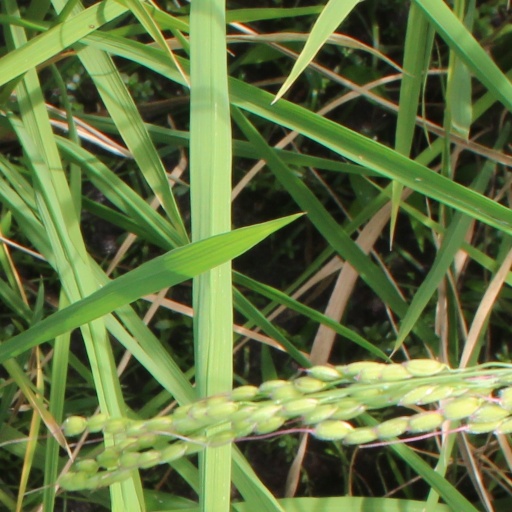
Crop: rice